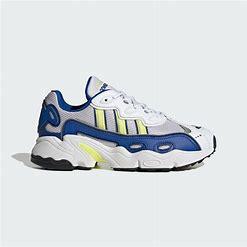
Brand: adidas
Model: originals Adidas Originals Ozweego